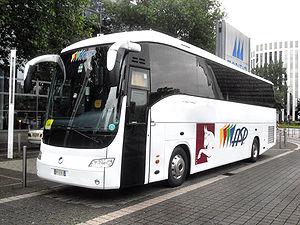
La Carrozzeria Orlandi est une société italienne spécialisée dans les carrosseries industrielles, et notamment celle des autocars de luxe.